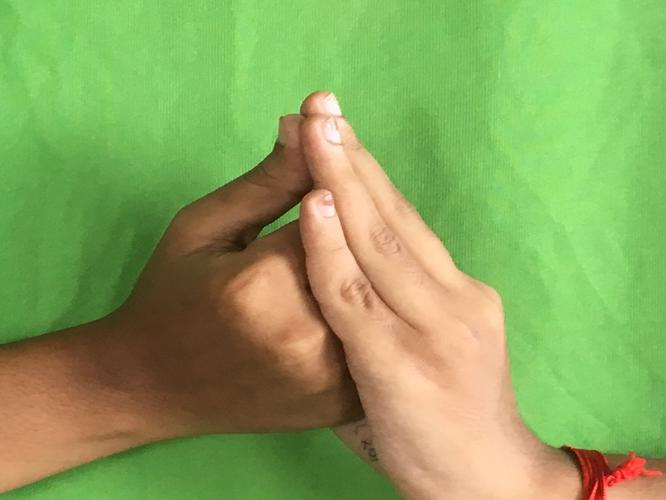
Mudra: Shanka
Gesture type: double_hand